Aleksandr Ryabov (politician)

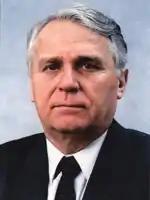

Aleksandr Ivanovich Ryabov (15 October 1936 – 24 June 2019) was a Russian politician who had served as the 3rd Head of Tambov Oblast from 1995 to 1999. Previously, he was the chairman of the Tambov Oblast Duma.